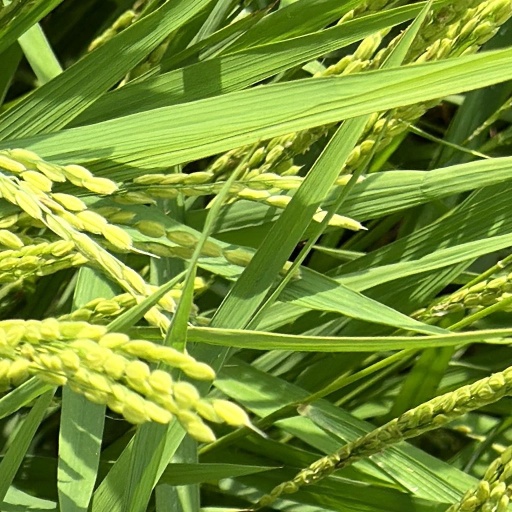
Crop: rice